Methane clathrate

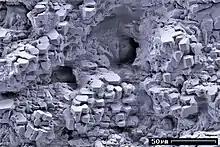
microscope image

The nominal methane clathrate hydrate composition is (CH)(HO), or 1 mole of methane for every 5.75 moles of water, corresponding to 13.4% methane by mass, although the actual composition is dependent on how many methane molecules fit into the various cage structures of the water lattice. The observed density is around 0.9 g/cm, which means that methane hydrate will float to the surface of the sea or of a lake unless it is bound in place by being formed in or anchored to sediment. One litre of fully saturated methane clathrate solid would therefore contain about 120 grams of methane (or around 169 litres of methane gas at 0 °C and 1 atm), or one cubic metre of methane clathrate releases about 160 cubic metres of gas.